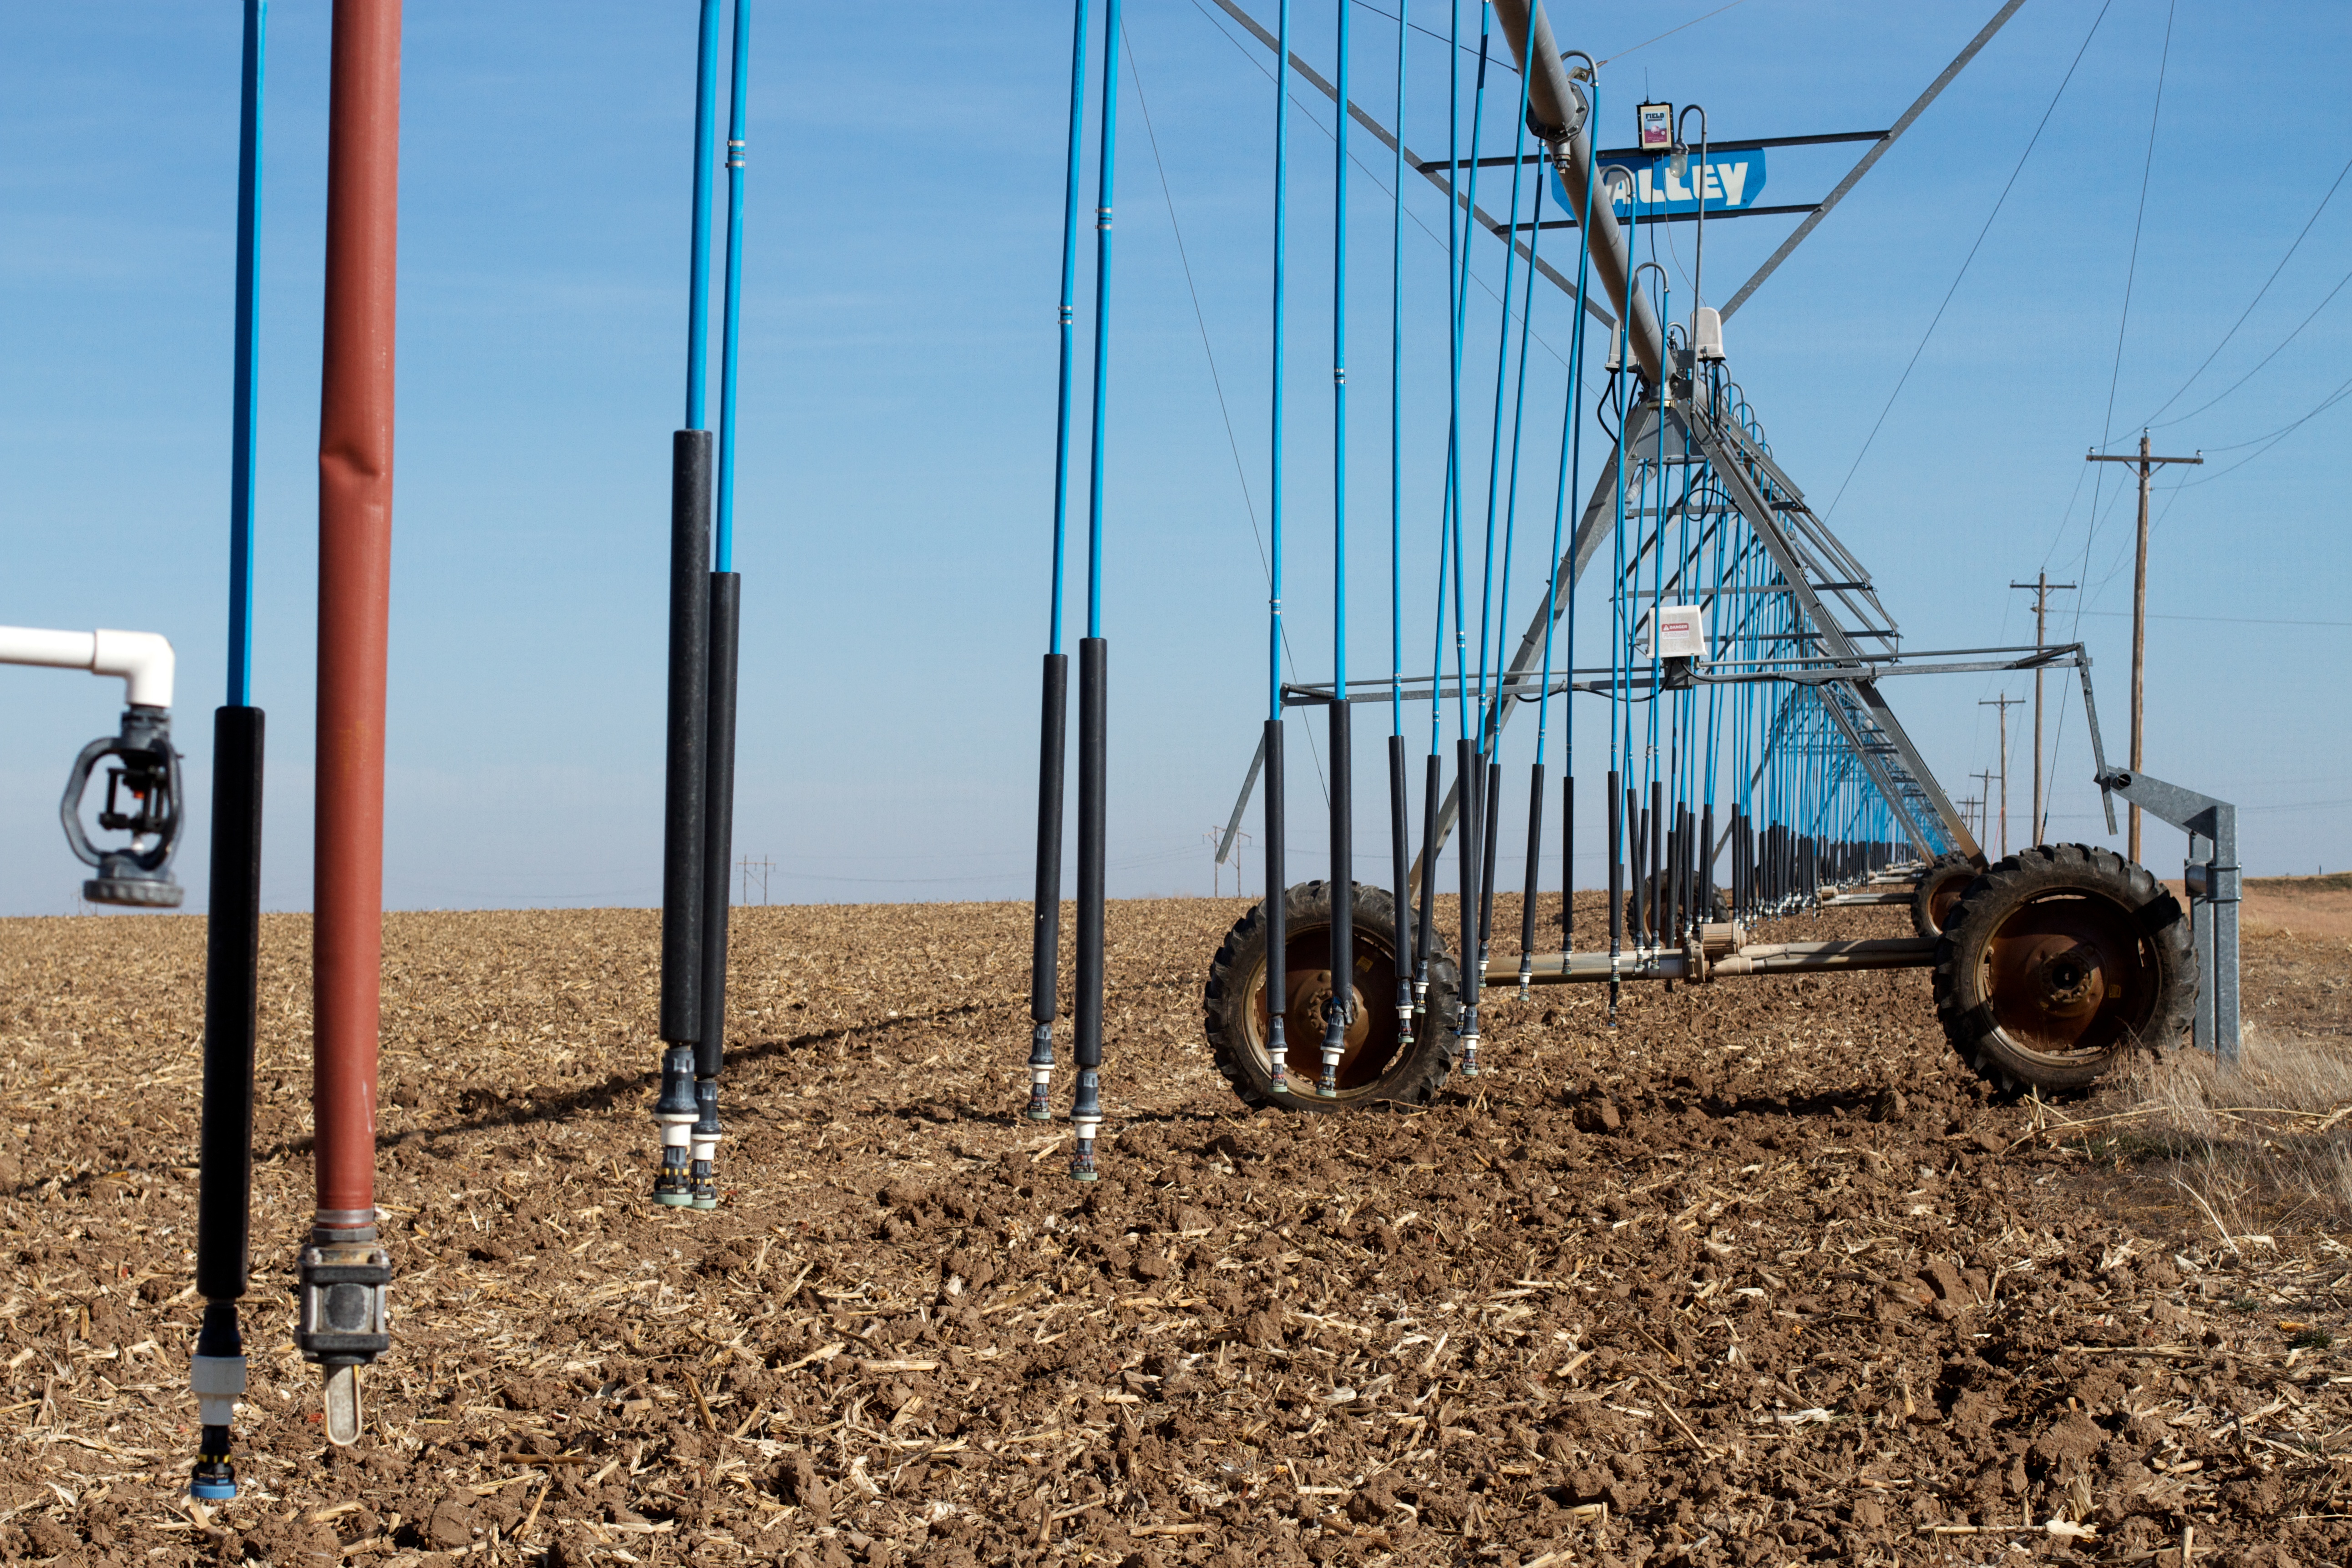
wind, vehicle, mast